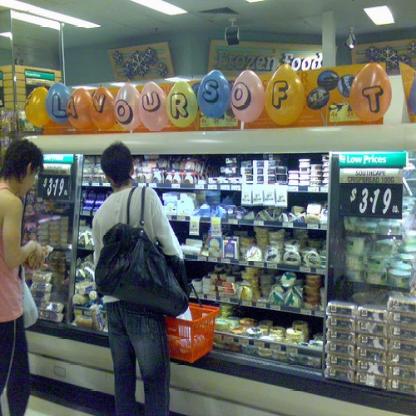
Scene: Indoor